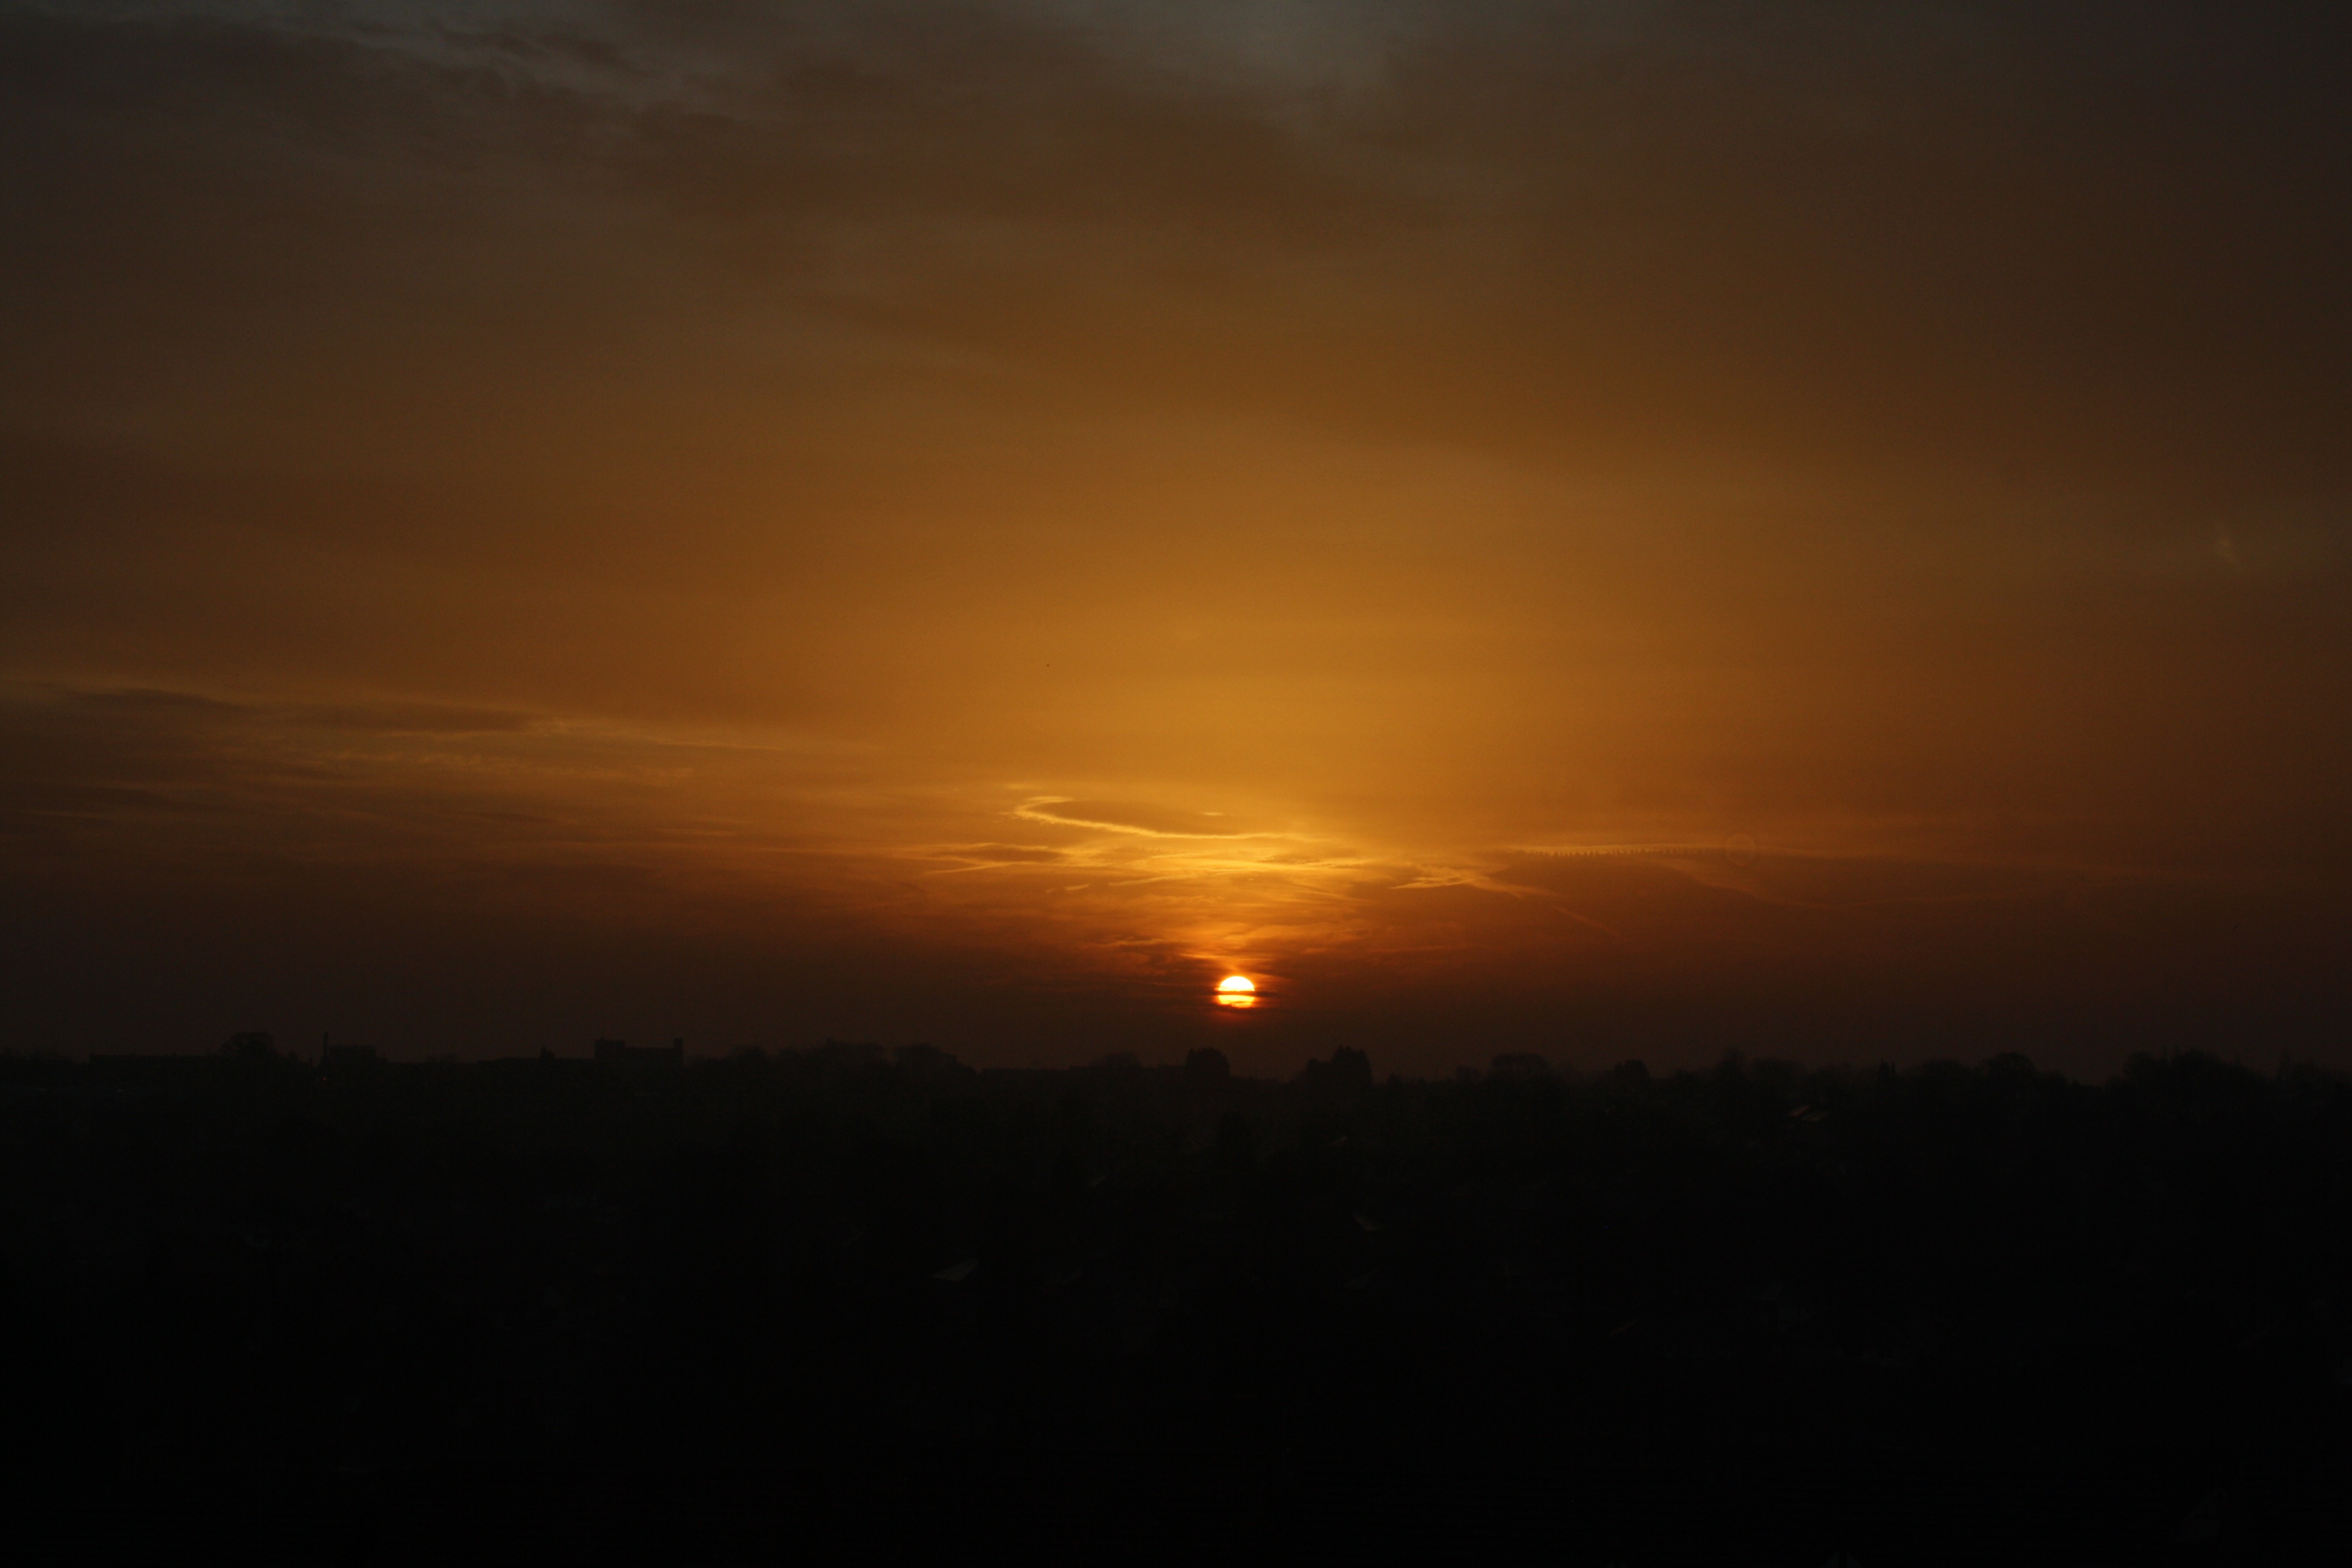
horizon, cloud, sky, sun, sunrise, sunset, sunlight, morning, dawn, atmosphere, dusk, evening, afterglow, atmospheric phenomenon, red sky at morning